11th AVN Awards

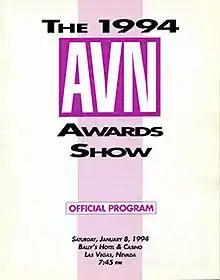
The 1994 AVN Awards Show Official Program

The 11th AVN Awards ceremony, organized by Adult Video News (AVN), honored pornographic films released in 1993 and took place on January 8, 1994, at Bally's Hotel and Casino in Paradise, Nevada beginning at 7:45 p.m. PST / 10:45 p.m. EST. During the ceremony, AVN presented AVN Awards in 78 categories. The ceremony was produced by Gary Miller. Actor Randy West hosted the show for the third time; his co-hosts were actresses Summer Knight and Janine Lindemulder.